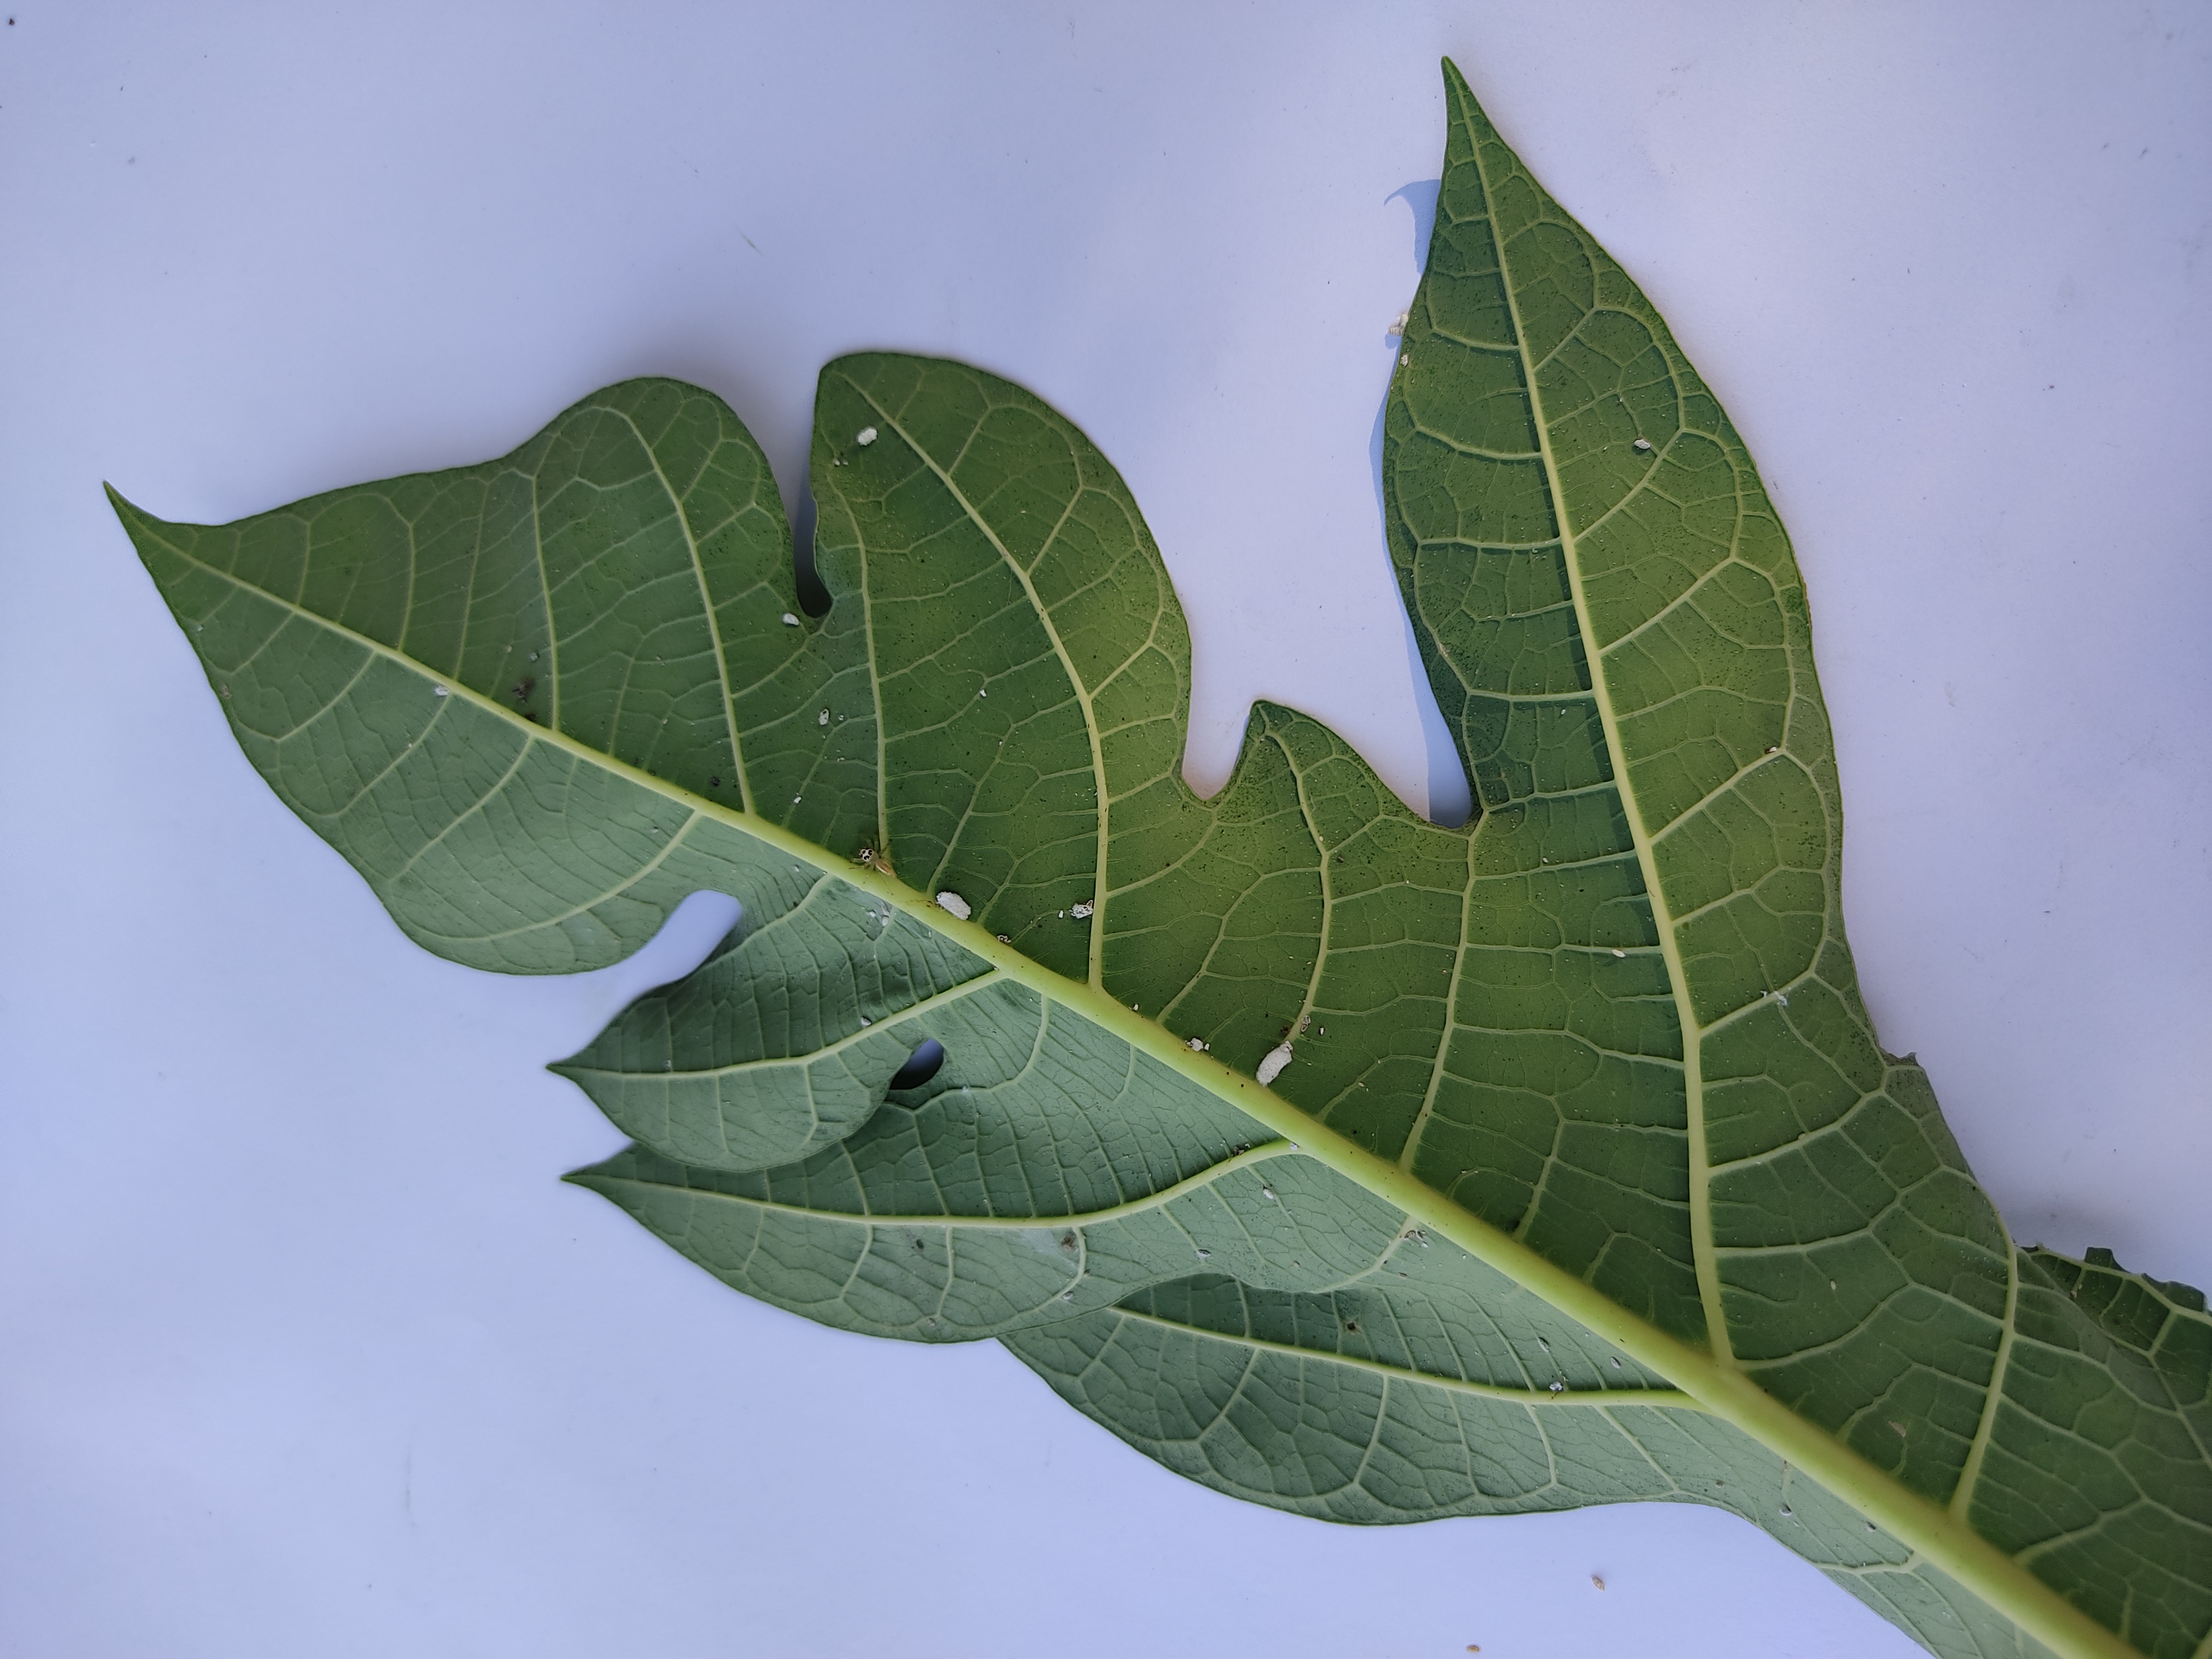
Label: Mealybug